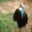
Label: bird